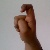
The image shows a hand gesture representing the letter 'X' in Indian Sign Language.